Cleveland Museum of Art

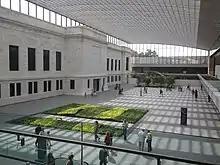
Inside the museum's atrium, which opened in 2012

The museum's building and renovation project, "Building for the Future", began in 2005 and was originally targeted for completion in 2012 (though it was not completed until 2013) at projected costs of $258 million. The museum celebrated the official completion of the renovation and expansion project with a grand opening celebration held on December 31, 2013, and additional activities that continued through the first week of 2014. The $350 million project—two-thirds of which was earmarked for the complete renovation of the original 1916 structure—added two new wings, and was the largest cultural project in Ohio's history. The new east and west wings, as well as the enclosing of the atrium courtyard under a soaring glass canopy, have brought the museum's total floor space to (an increase of approximately 65%).